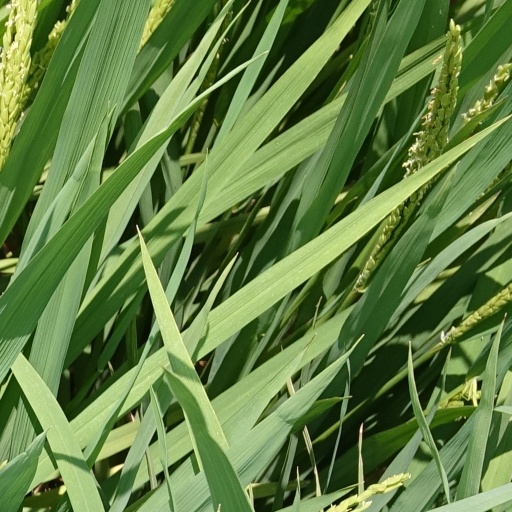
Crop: rice